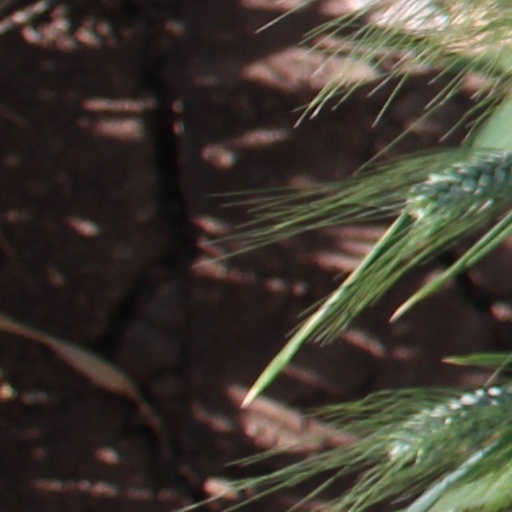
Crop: wheat